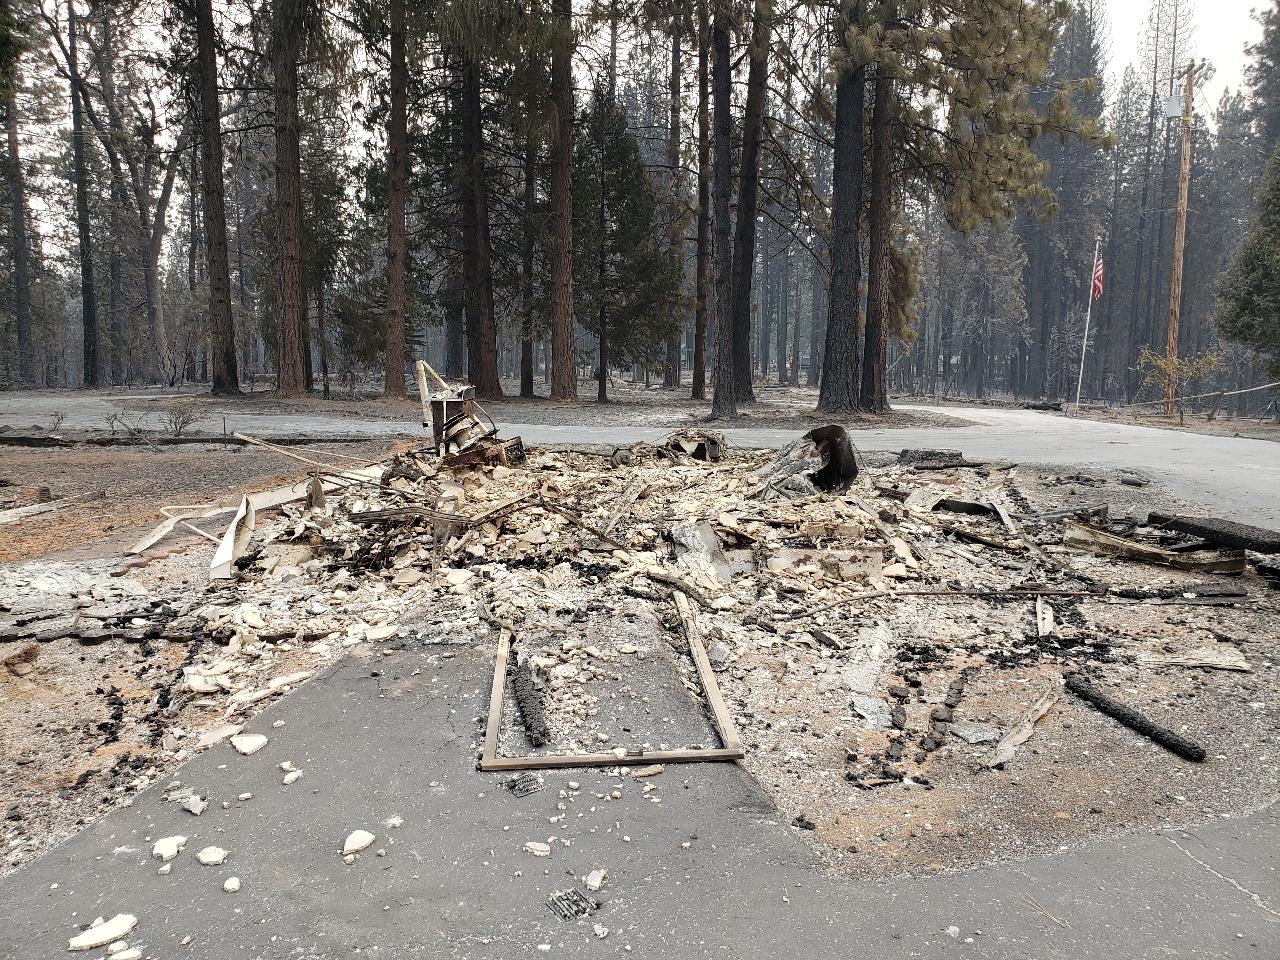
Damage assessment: destroyed